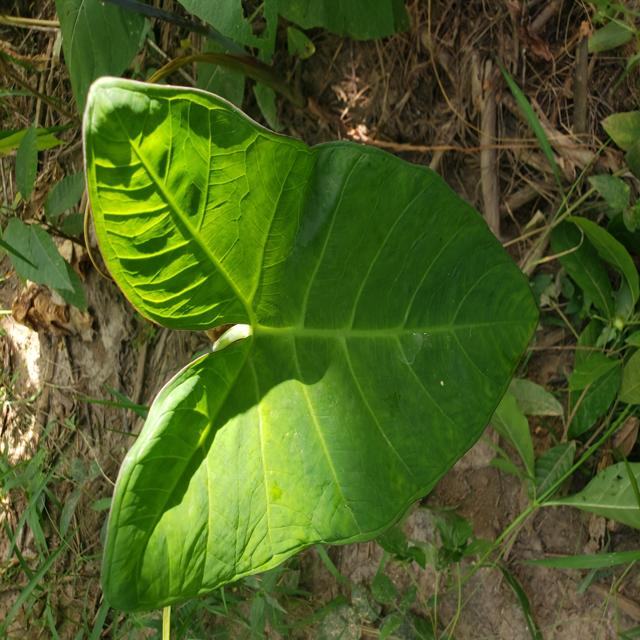
Label: Healthy